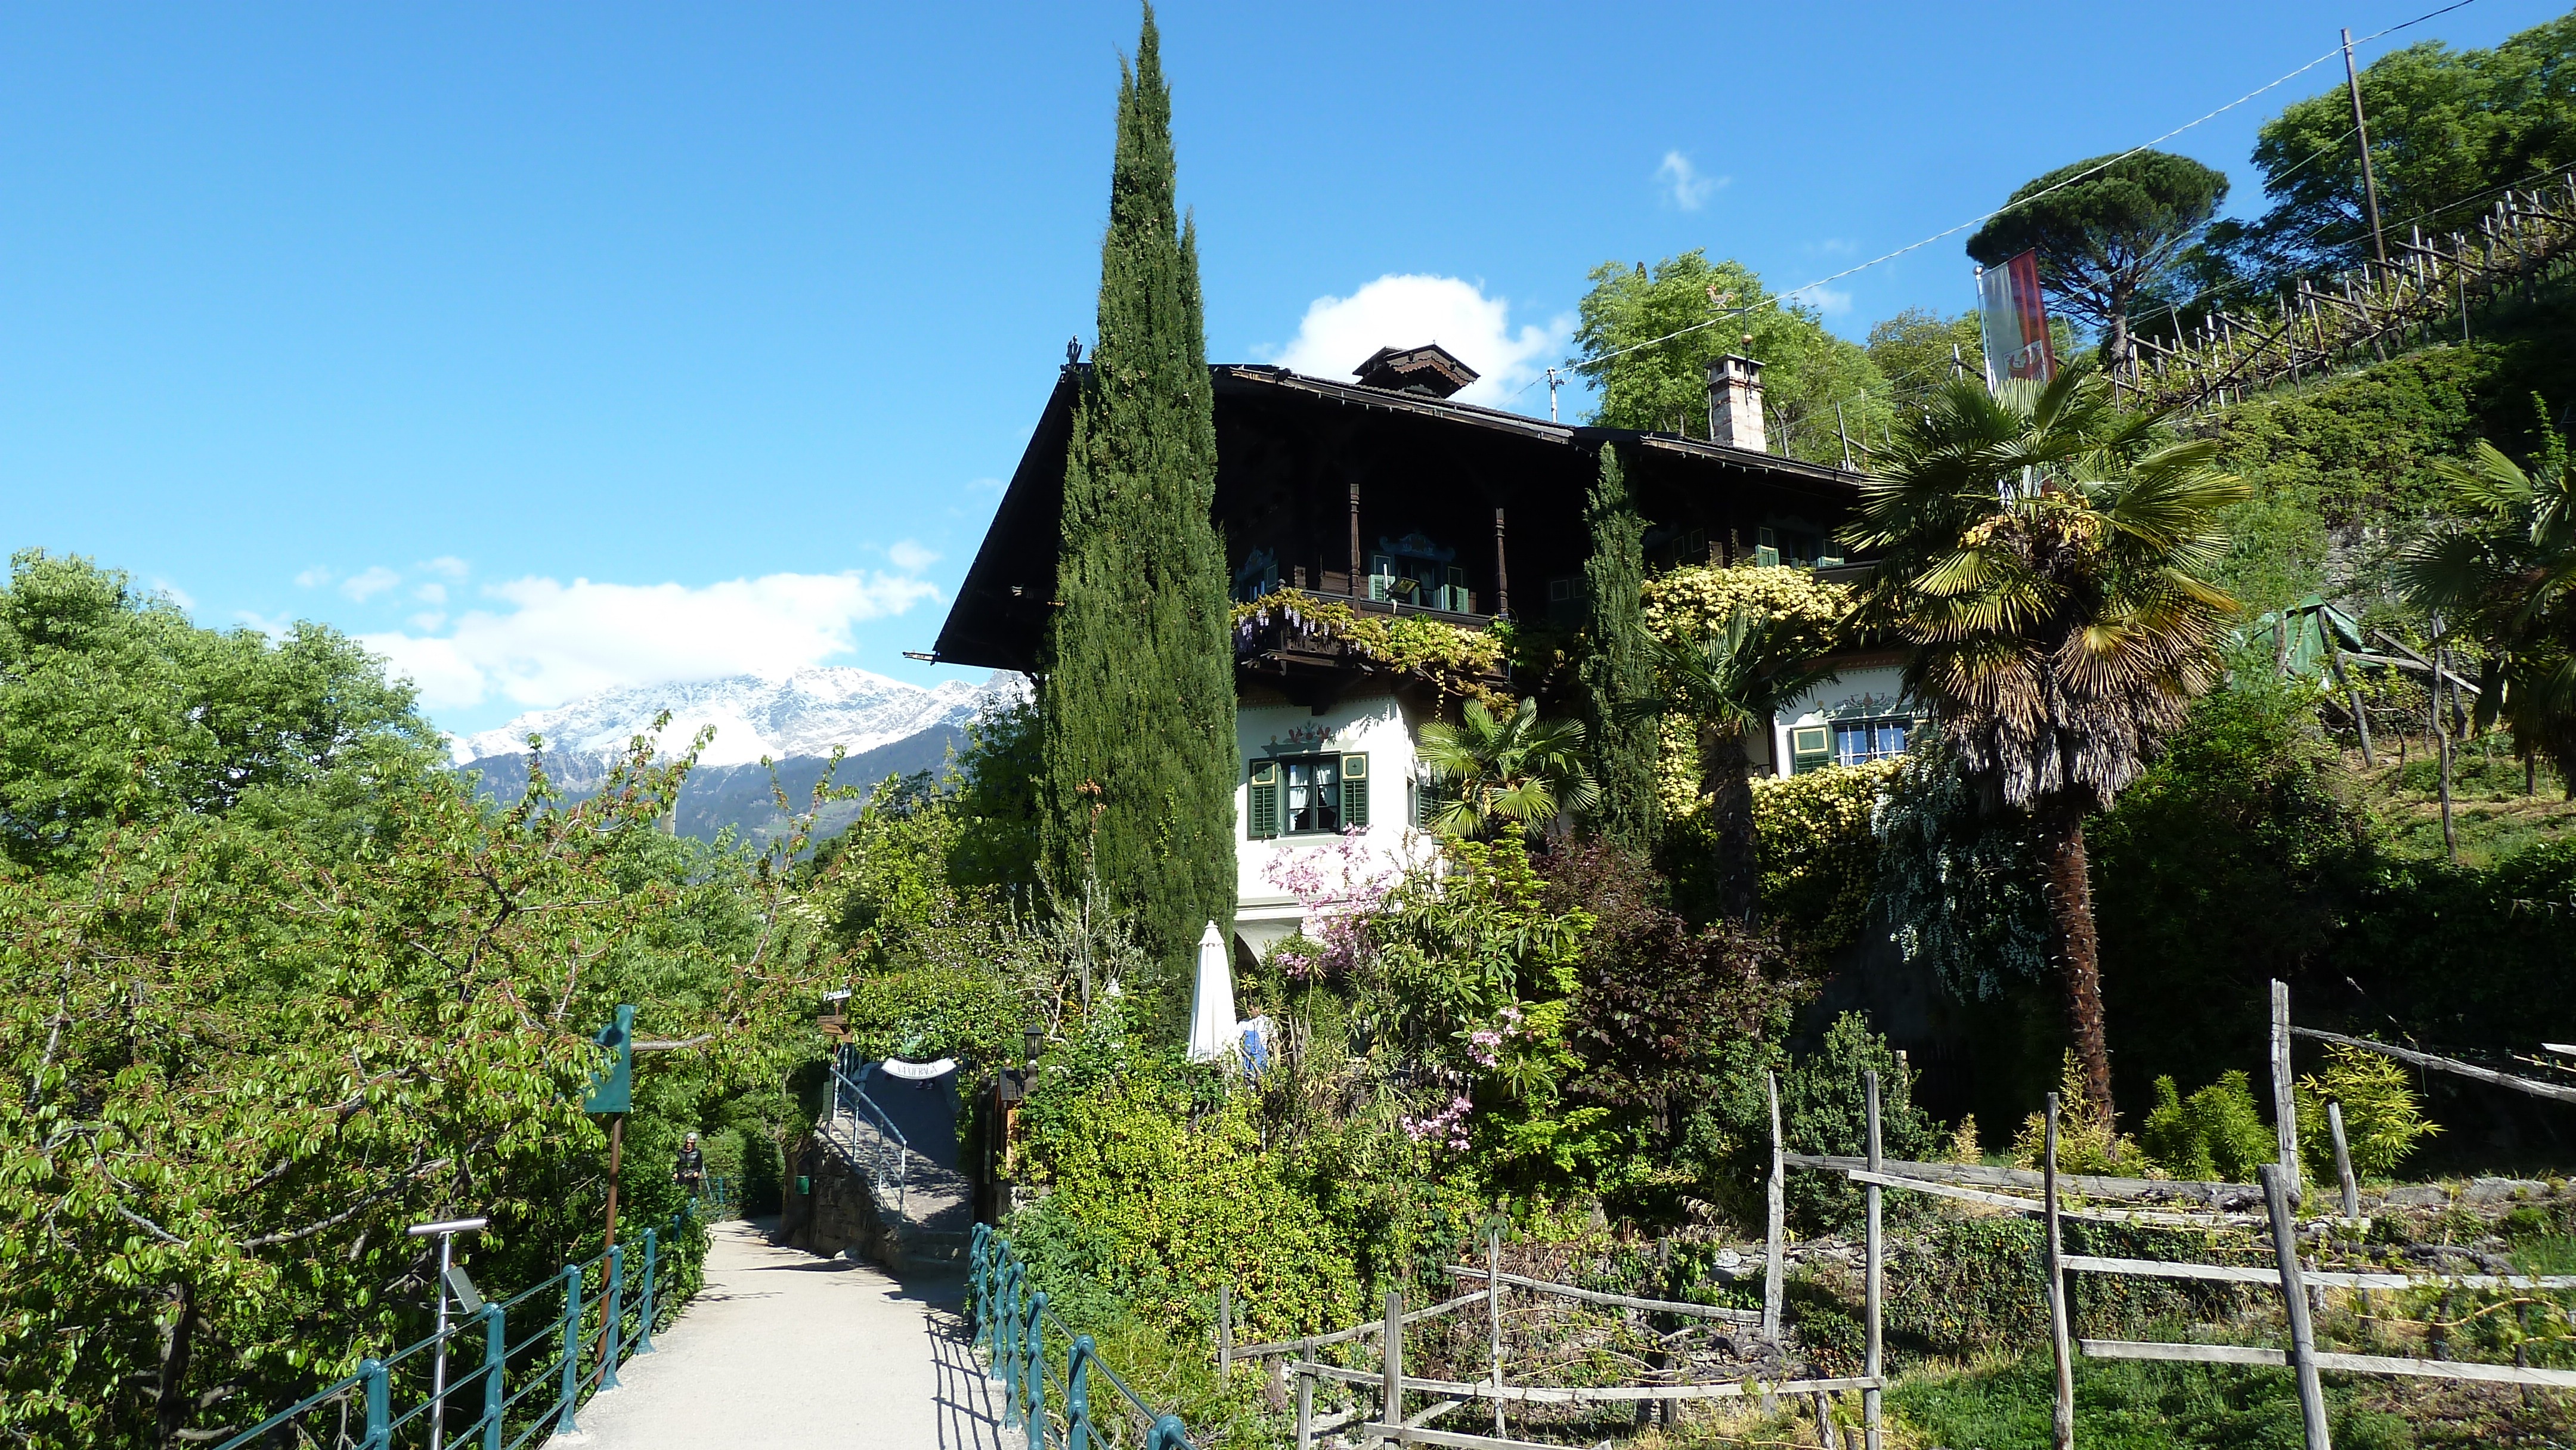
town, home, panorama, village, cottage, tourism, hotel, meran, estate, tours, tappaeinerweg